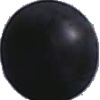
Label: blue_grape